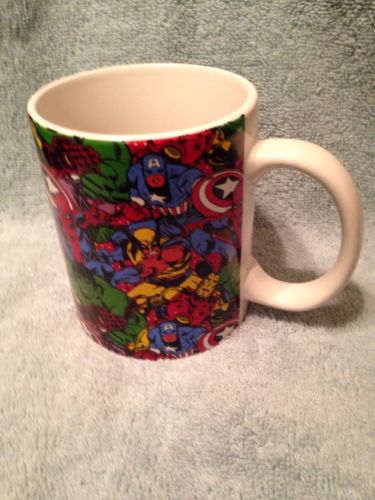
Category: mug